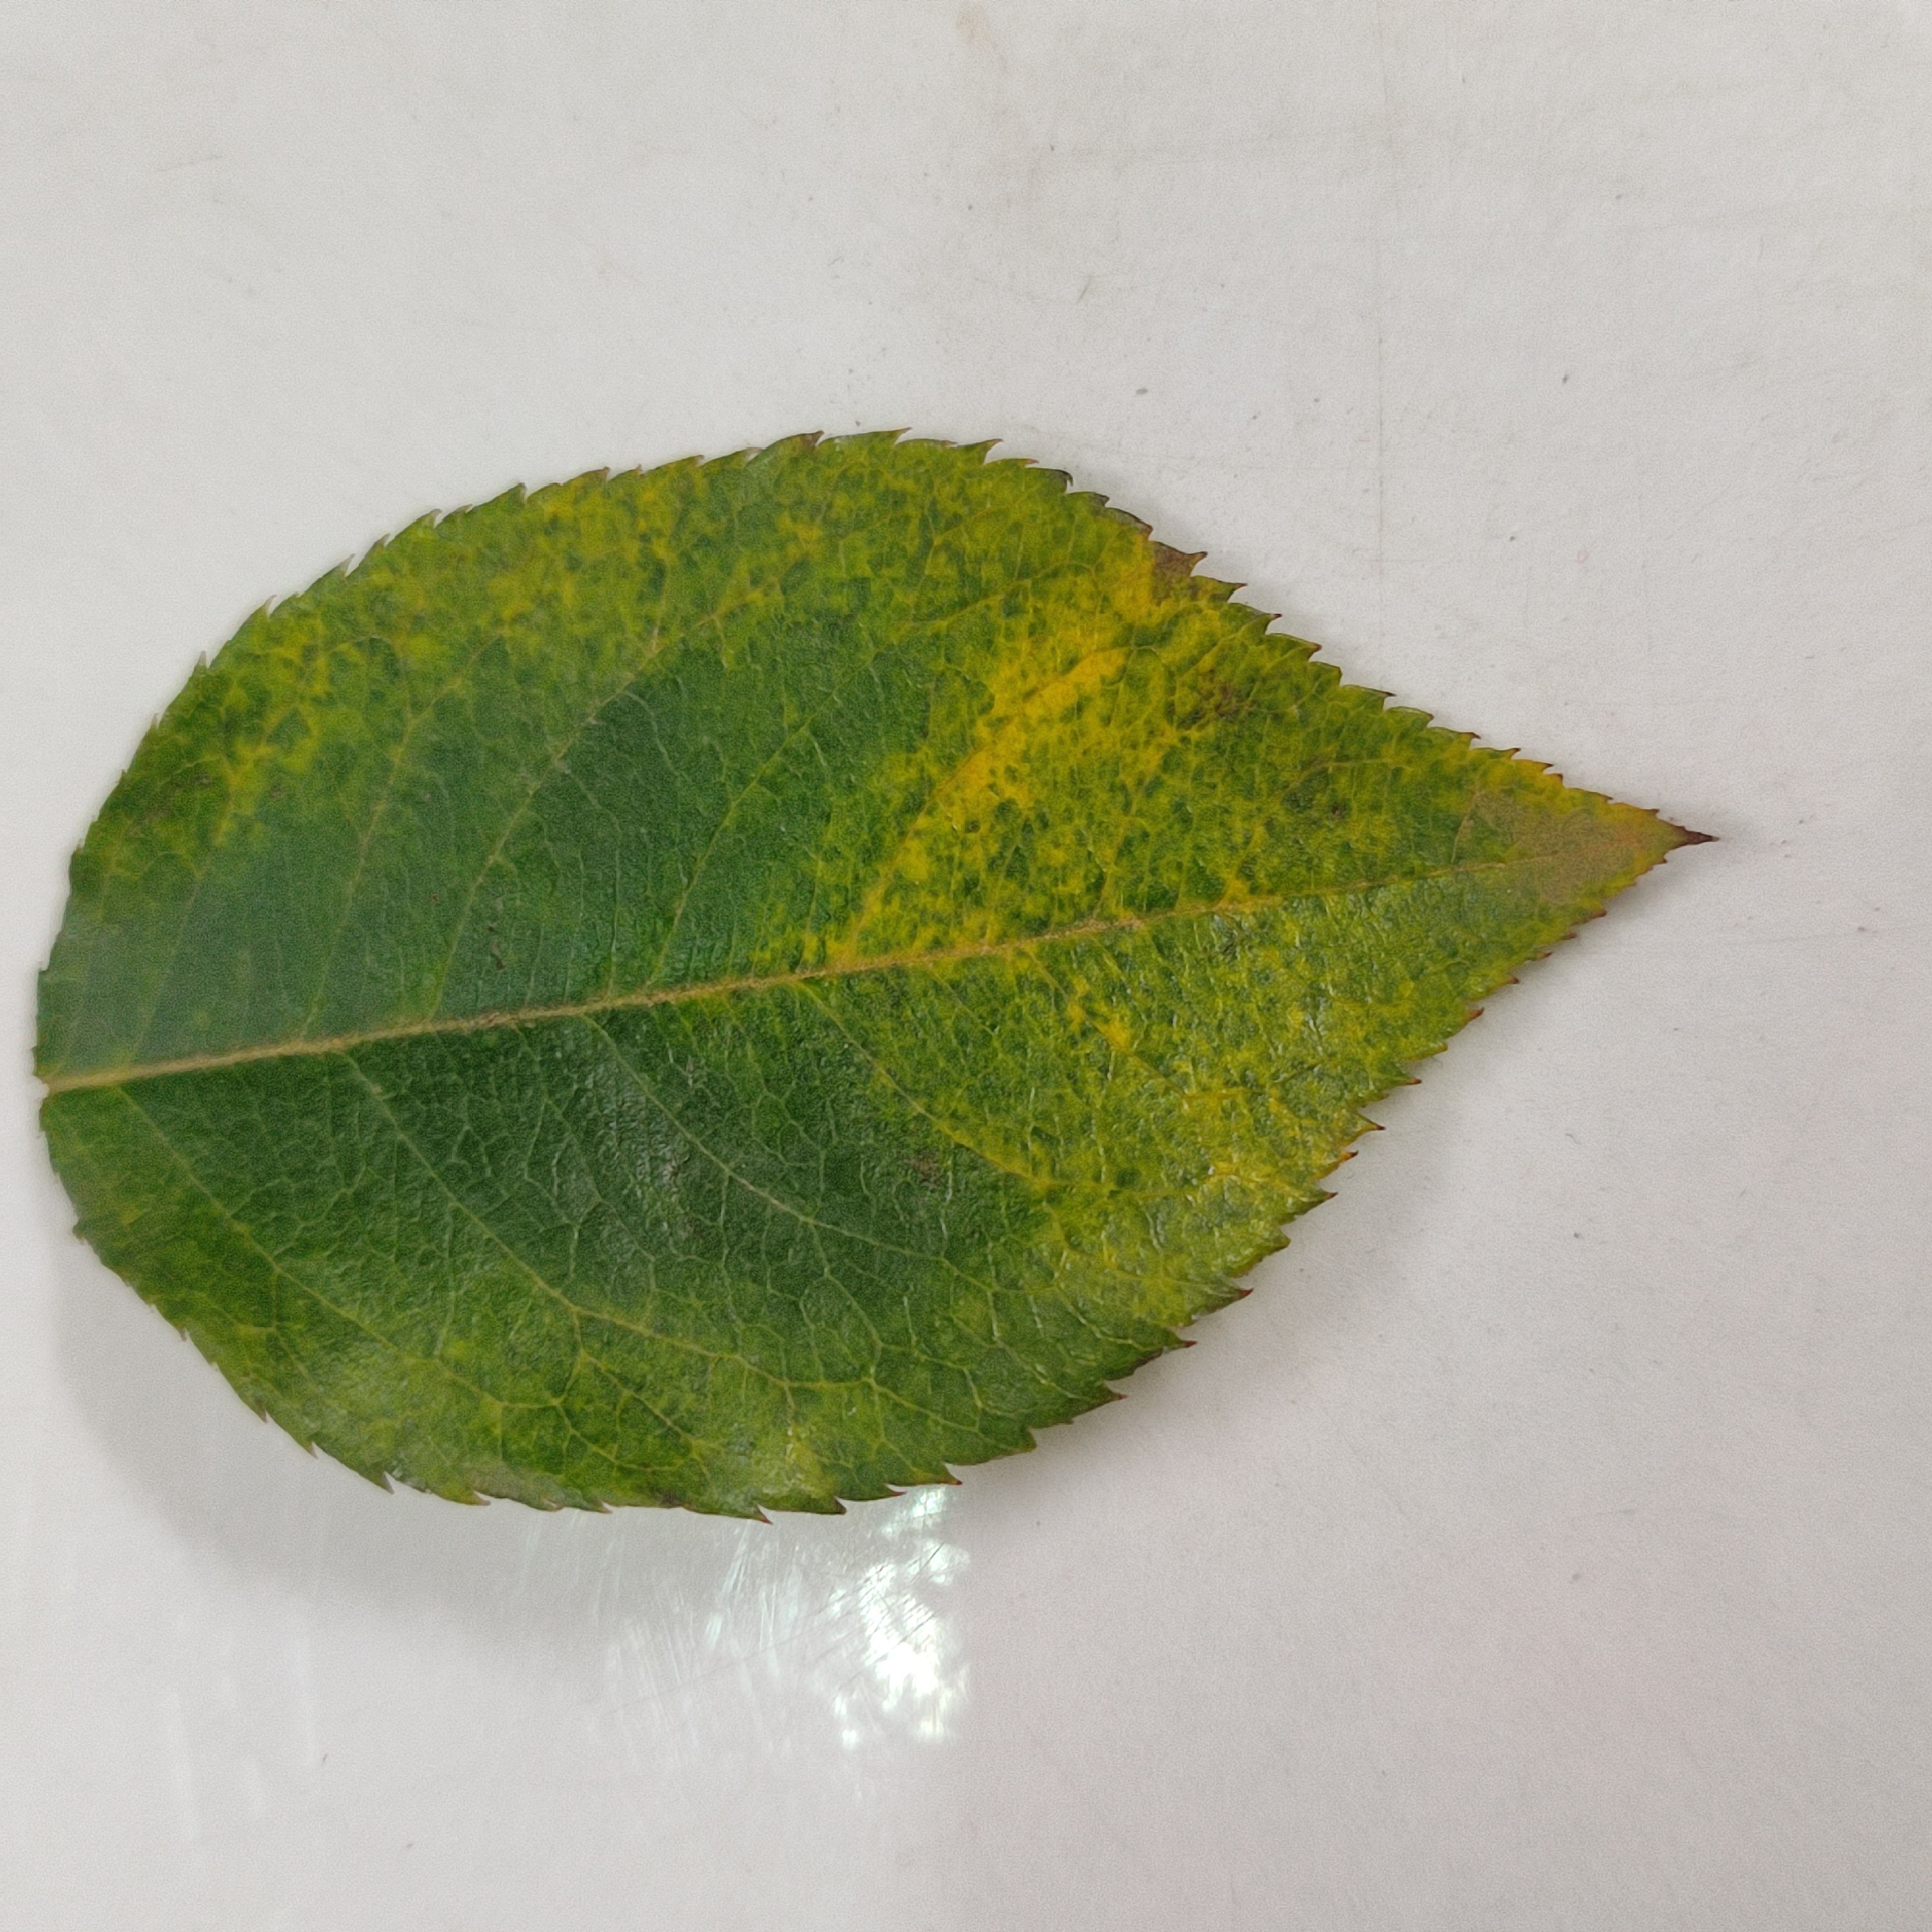
Label: Yellow Mosaic Virus